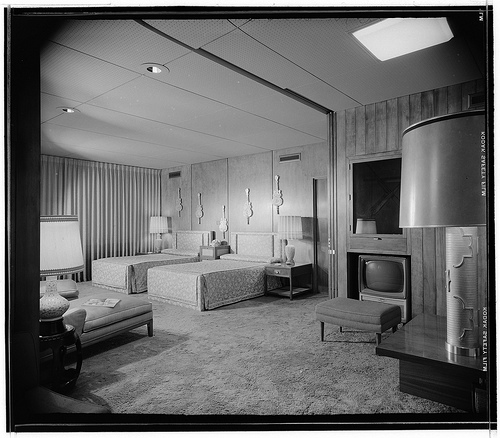
question: ここはどこですか？
answer: 屋内

question: 何がありますか？
answer: テレビやベット

question: テレビ
answer: １台

question: ベットはいくつありますか？
answer: 1つ

question: 照明はいくつありますか？
answer: 5つ

question: 椅子はいくつありますか？
answer: 1つ

question: テレビはどんなテレビですか？
answer: ブラウン管

question: カーテンはいくつありますか？
answer: 2つ